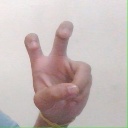
अक्षर: ई